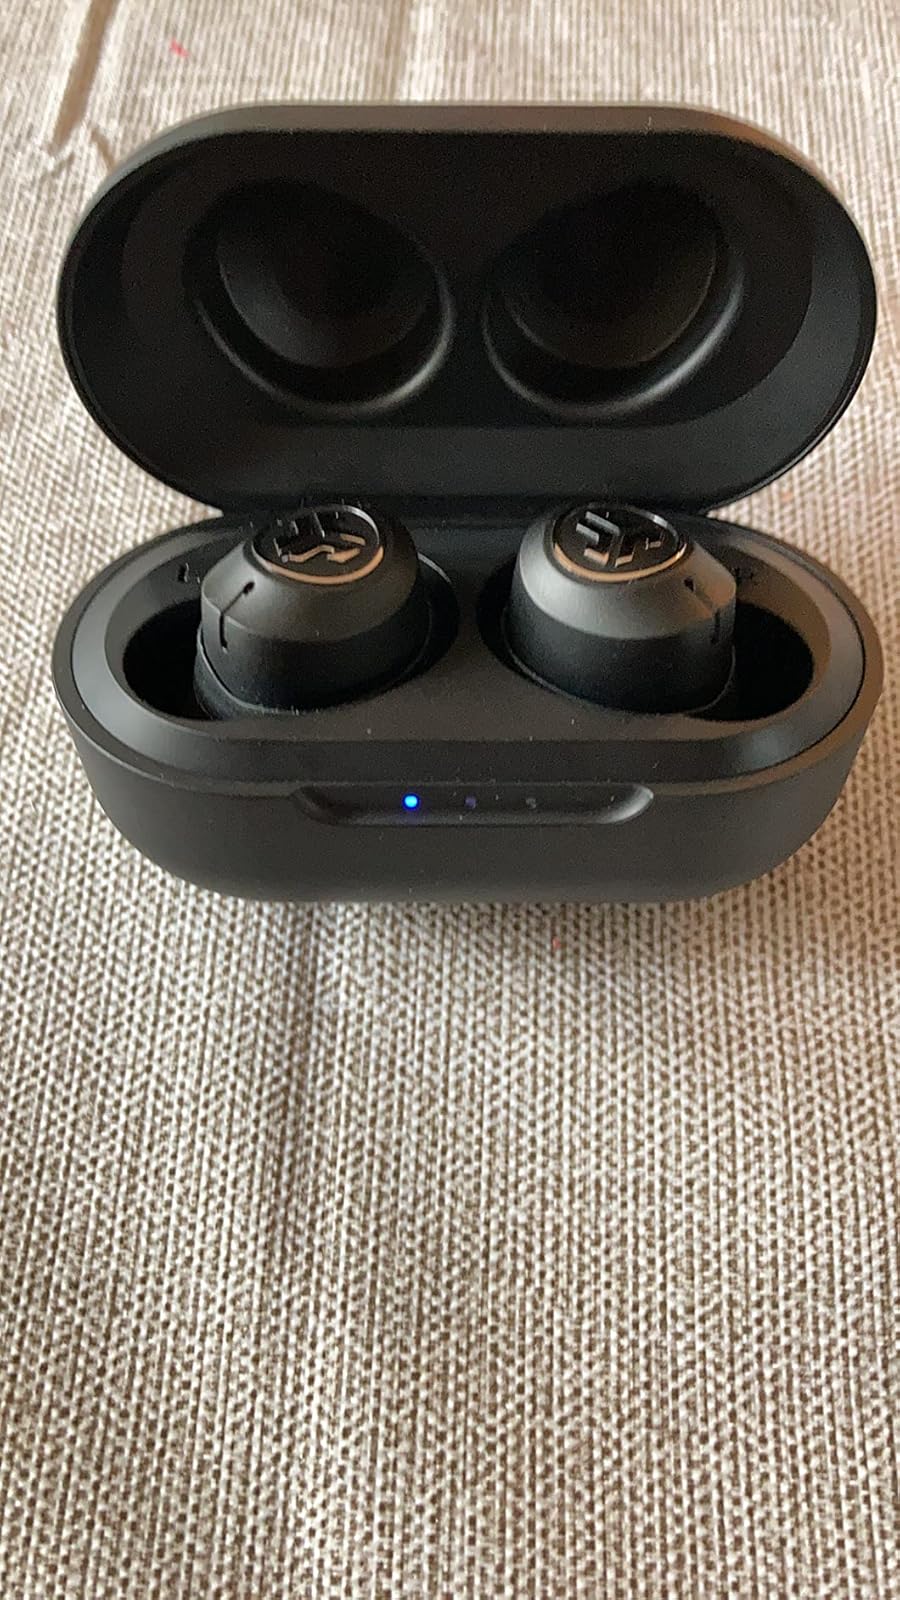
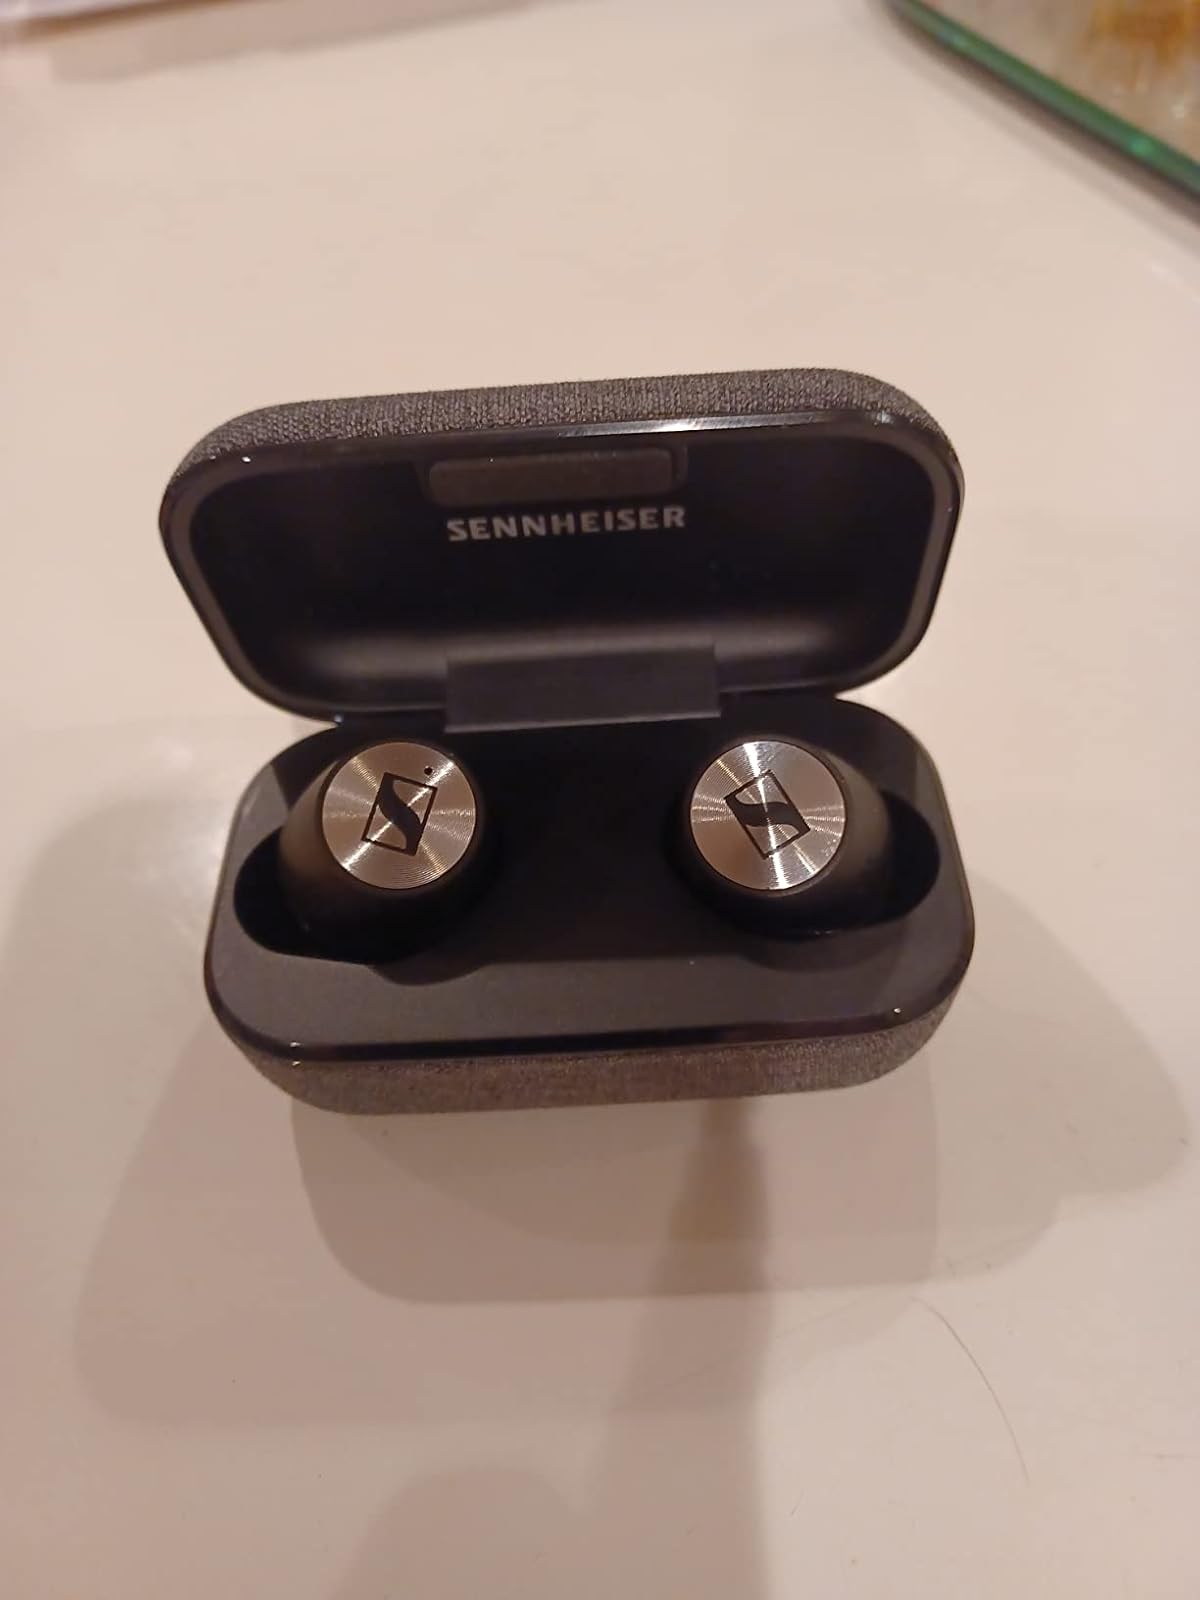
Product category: earbuds
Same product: no